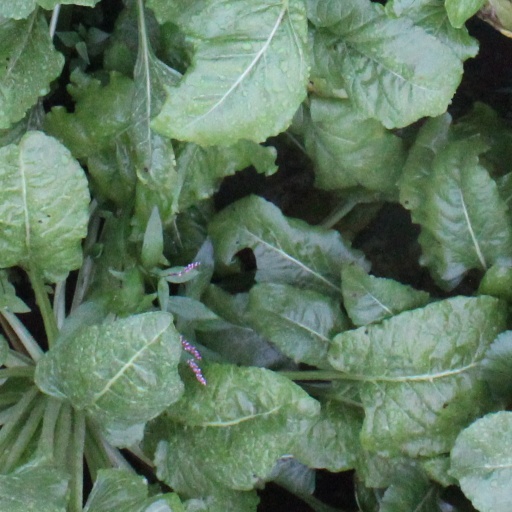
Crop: sugar beet